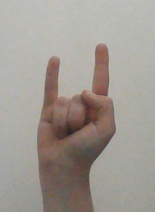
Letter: la